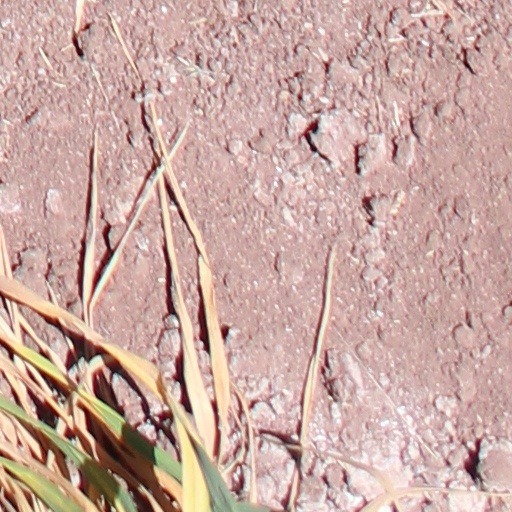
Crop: wheat